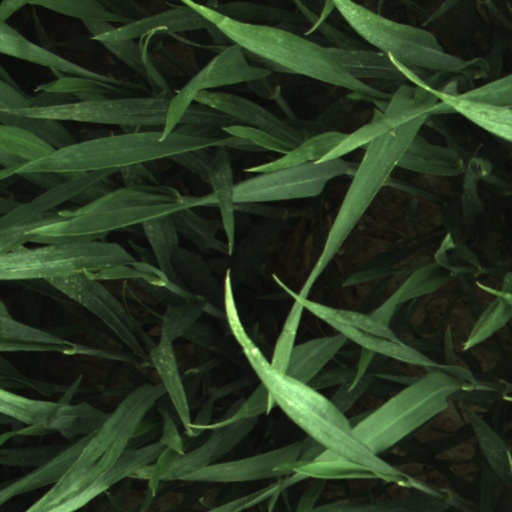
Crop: wheat